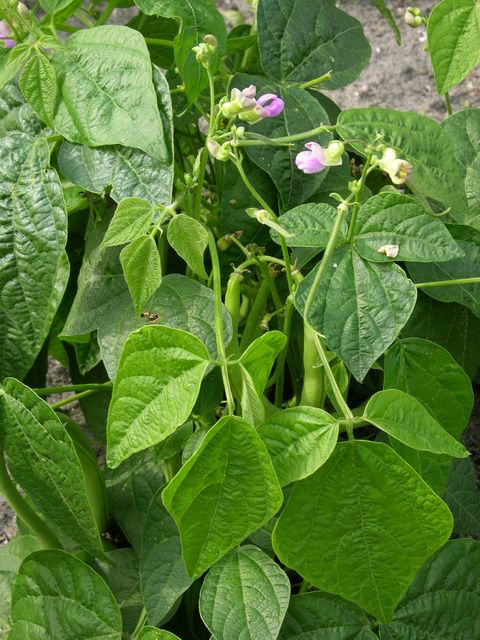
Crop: unknown
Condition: bean